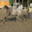
Label: horse